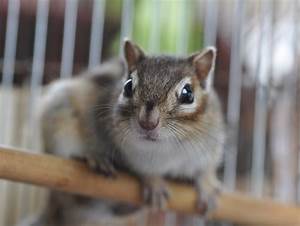
Label: scoiattolo